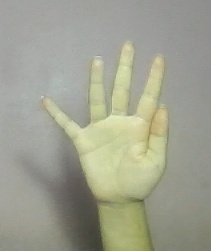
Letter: sheen